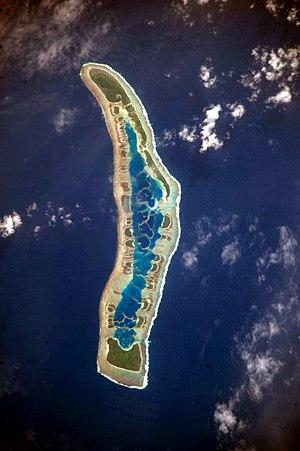
Vue satellite de l'île du Millénaire dans les Kiribati, où l'on peut distinguer ses différents îlots, son lagon intérieur où des couleurs plus claires indiquent une profondeur plus faible ainsi que sa végétation dense sur certains îlots. ISS Crew Earth Observations: ISS020-E-16279IdentificationMissionISS020 (Expedition 20)RollEFrame16279Country or Geographic NameKiribatiFeaturesMILLENNIUM ISLAND, LAGOON, REEFSCenter Point Latitude-10.0° NCenter Point Longitude-150.2° ECameraCamera Tilt24°Camera Focal Length800
L’île du Millénaire, en anglais Millenium Island, Caroline Island et Caroline Atoll, anciennement appelée île Caroline, est un atoll inhabité des îles de la Ligne qui appartient à la République des Kiribati. C'est l'île la plus orientale du pays, dans l'océan Pacifique.